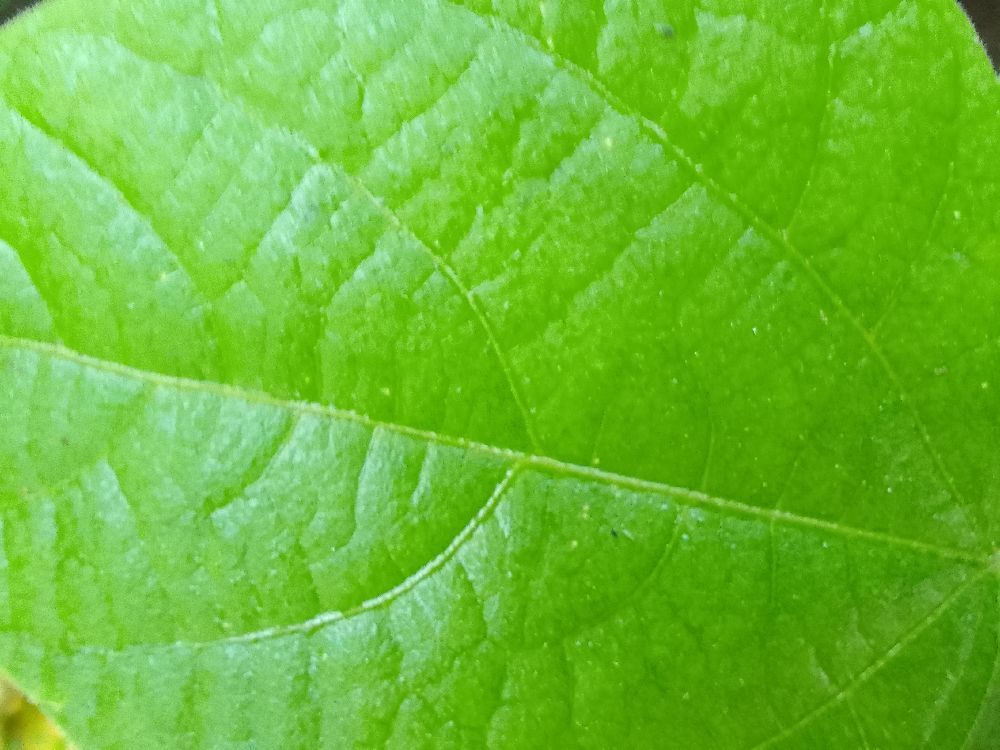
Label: healthy